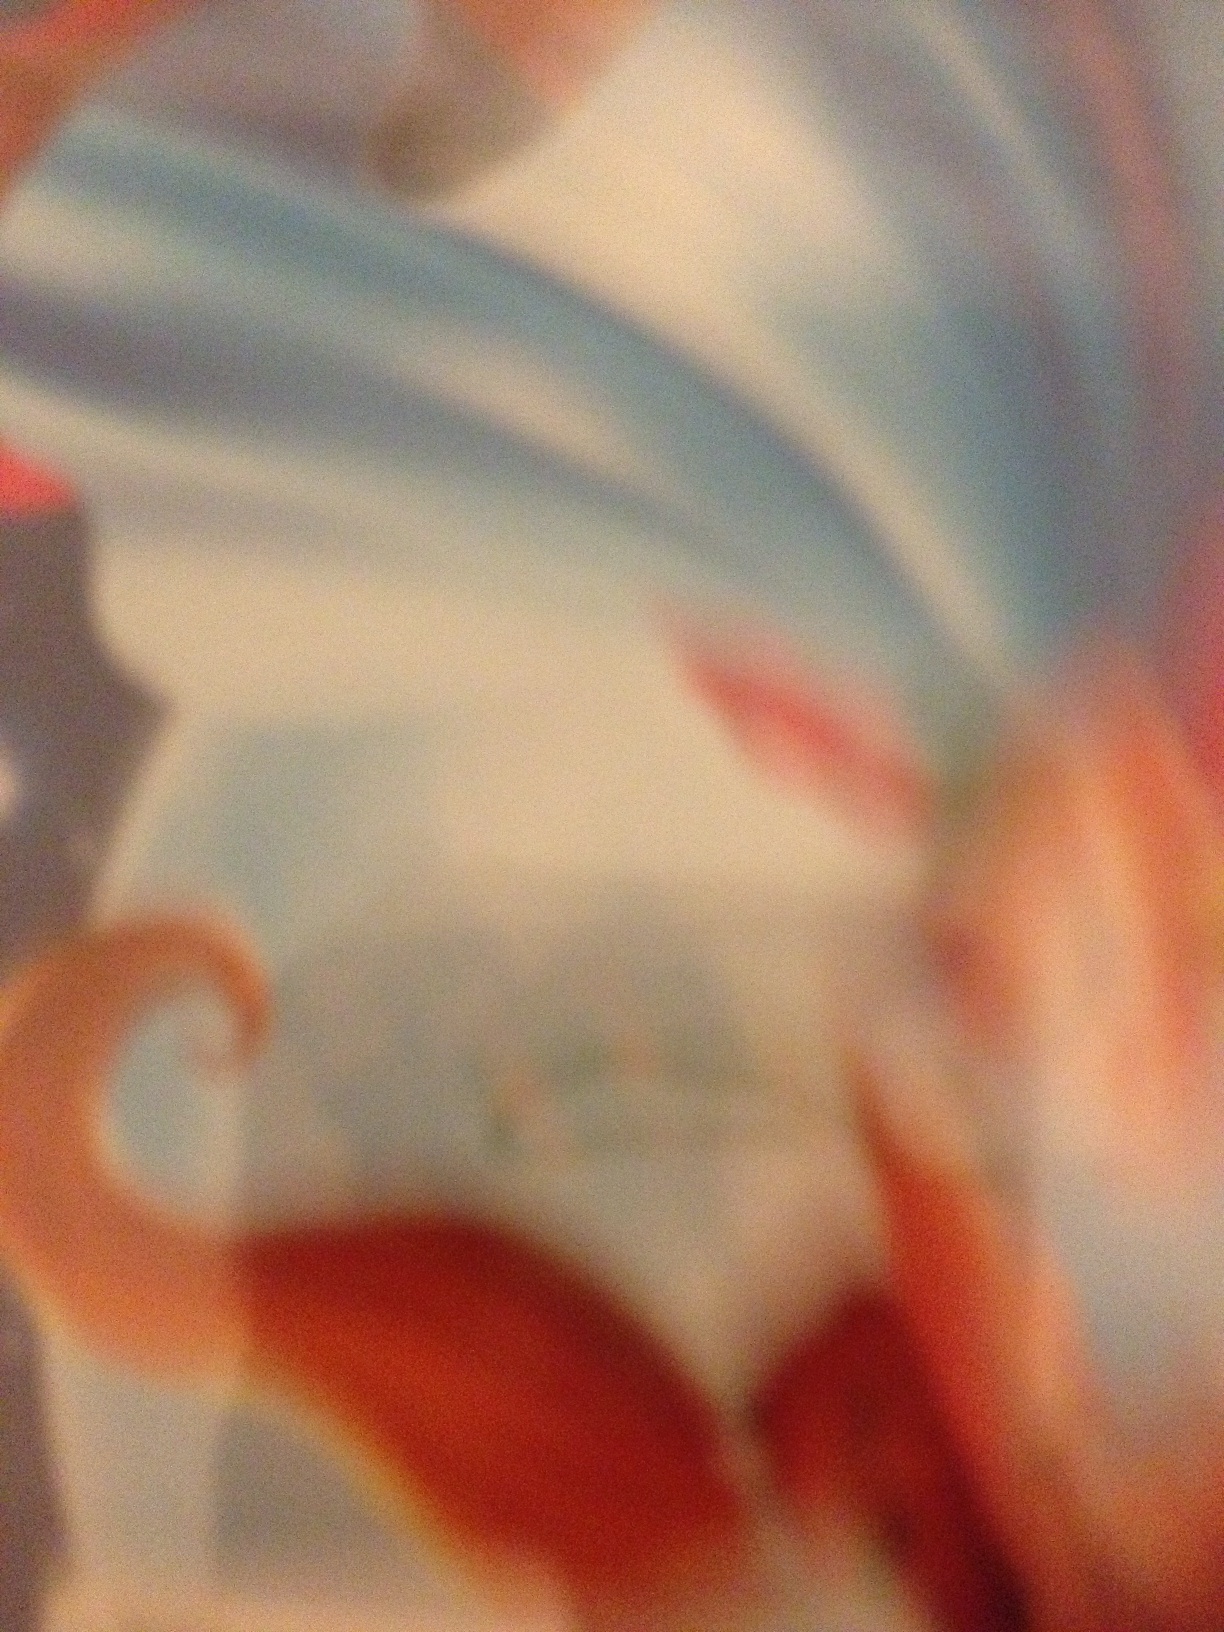Question: Can you tell me the name of the DVD that is in the picture?
Answer: unanswerable